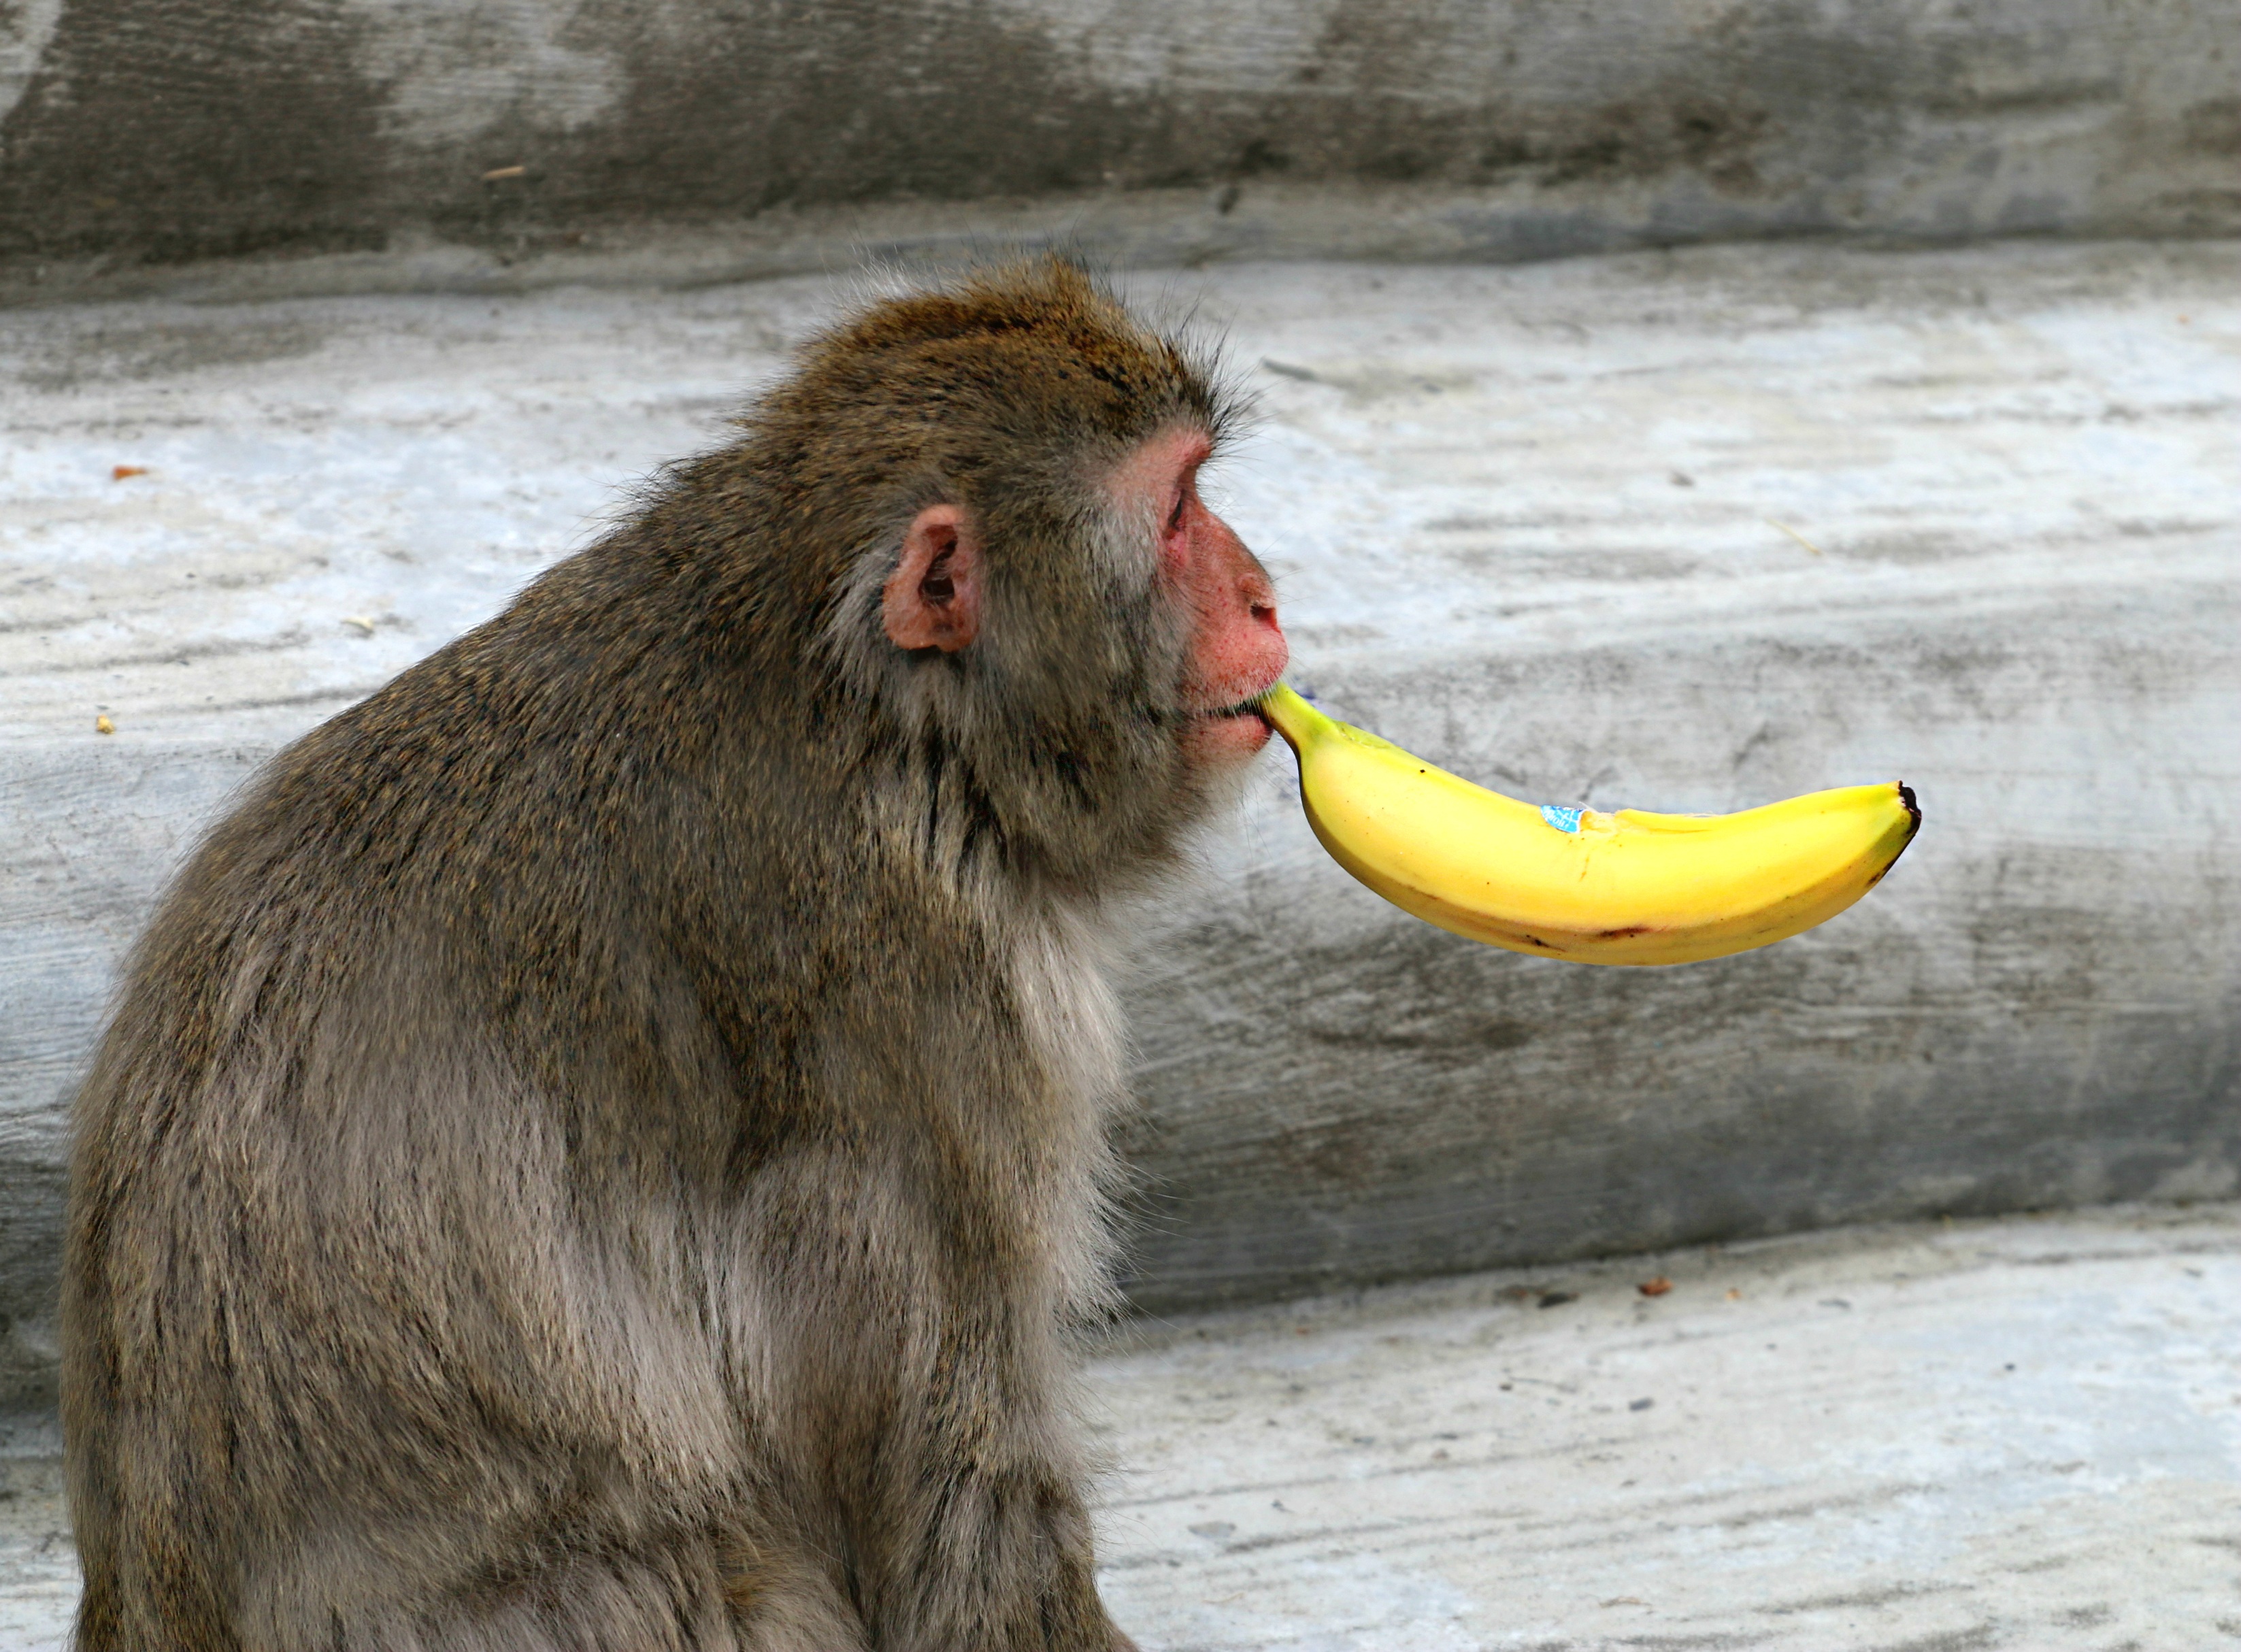
smoking, wildlife, zoo, food, mammal, banana, monkey, health, fauna, primate, vertebrate, cigar, boss, joke, macaque, old world monkey, japanese macaque